Palazzo del Maino

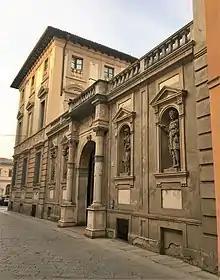
The façade along via Mentana, with the Renaissance marble portal in the centre, around 1480-1490.

Around 1769, the marquis del Maino had the entrance to the building moved to via Mentana, connecting the portico to this with an atrium which identified an axis through the courtyard, the noble area of the complex.